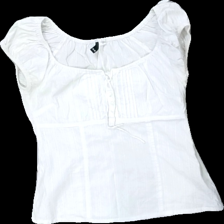
View: front
Type: Blouse
Category: Ladies
Brand: H&M
Brand text on label: divided
Colors: White
Material: 100% cotton
Cut: Regular
Size: 34
Season: All
Stains: Major
Damage: fläck armhåla
Damage location: middle left
Damage 2: fläck armhåla
Damage 2 location: middle right
Price range: <50
Recommended usage: Export
Description: vit blus med puff ärmar, fläckar i armhålorna